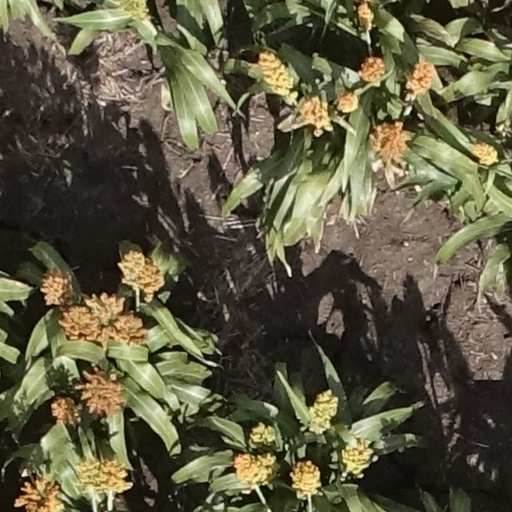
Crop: sorghum